Visceral leishmaniasis

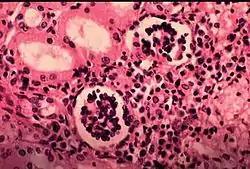
Amastigotes in a chorionic villus

Visceral leishmaniasis (VL), also known as kala-azar (Hindi: kālā āzār, "black sickness") or "black fever", is the most severe form of leishmaniasis and, without proper diagnosis and treatment, is associated with high fatality. Leishmaniasis is a disease caused by protozoan parasites of the genus "Leishmania".